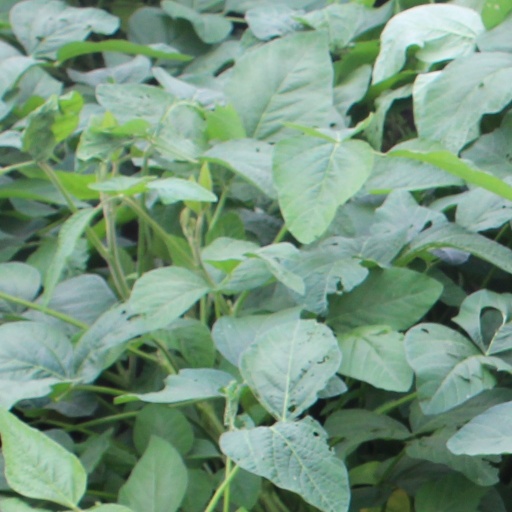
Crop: soybean